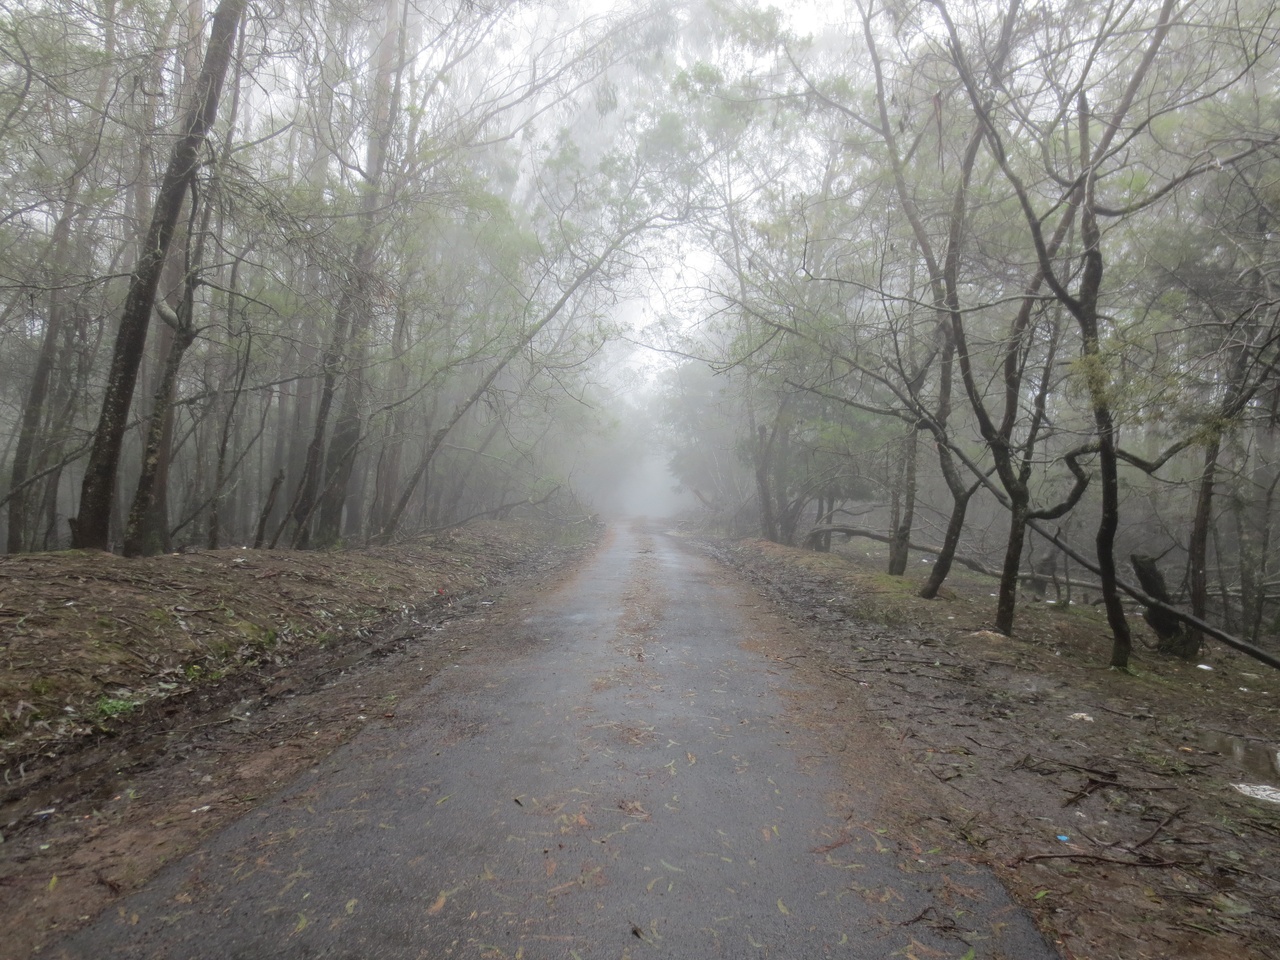
Début de la route menant à Glenmorgan, en Inde.